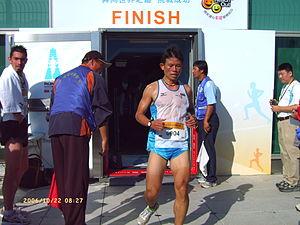
La course d'escaliers est une course à pied qui consiste à monter le plus vite possible les étages d’un gratte-ciel ou plus généralement les escaliers de constructions humaines.